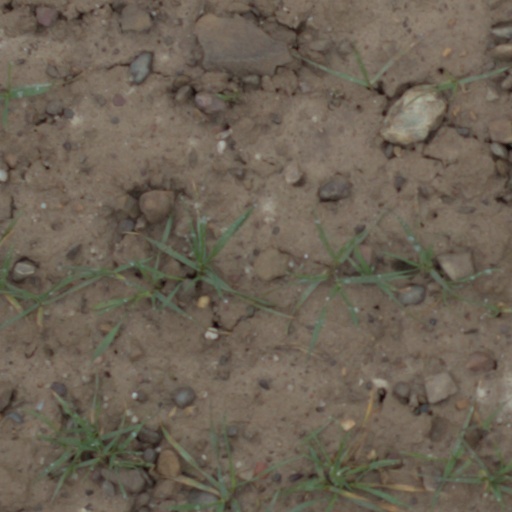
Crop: wheat